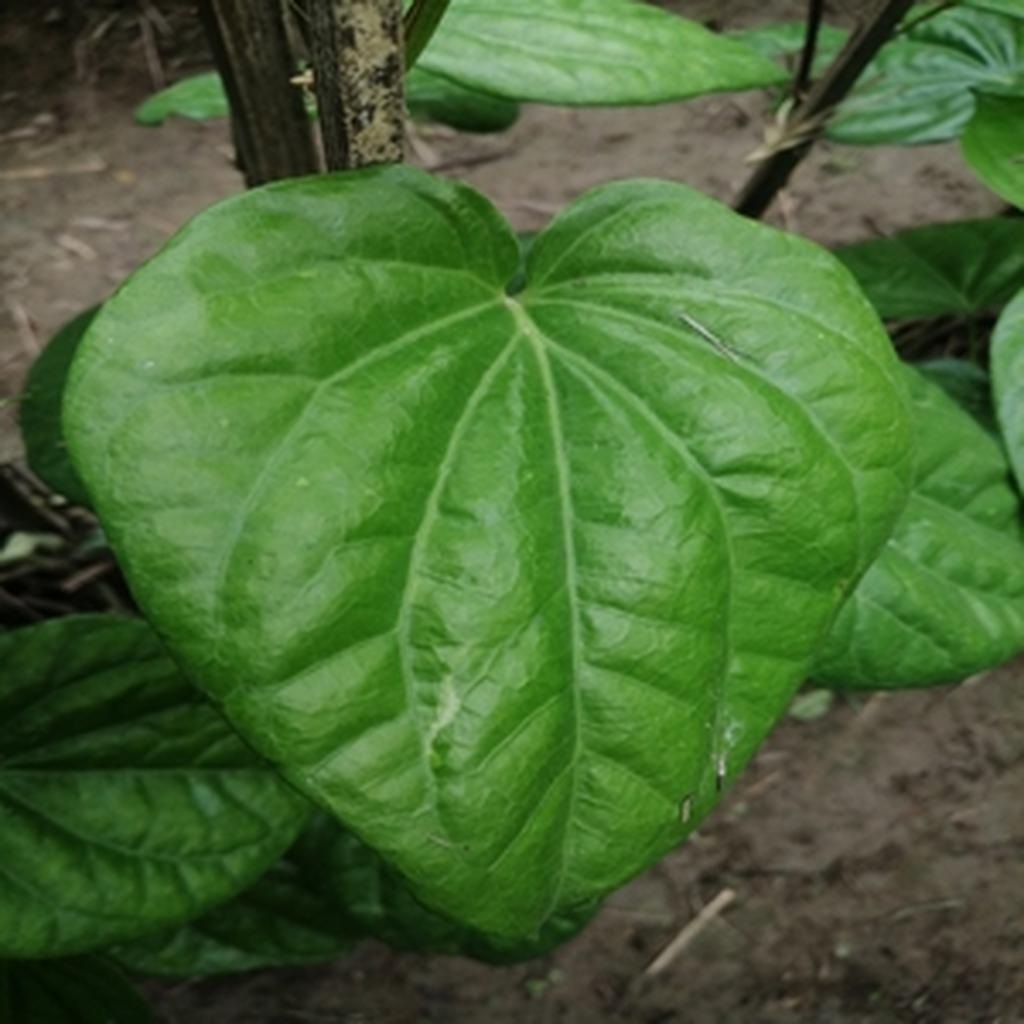
Label: Healthy_Leaf